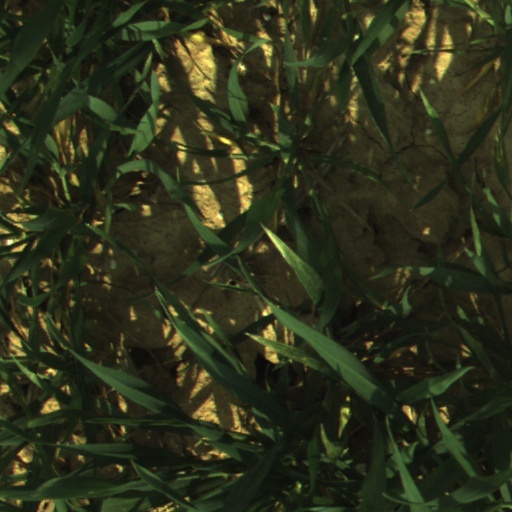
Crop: wheat